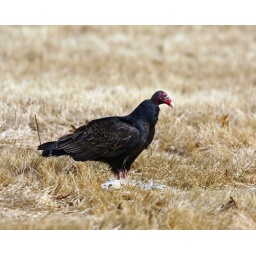
Had a great day of birding in Northeast Connecticut 3-14-09. Another shot from my car window